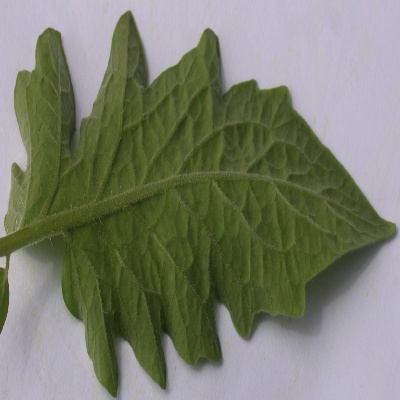
Crop: Tomato
Condition: healthy